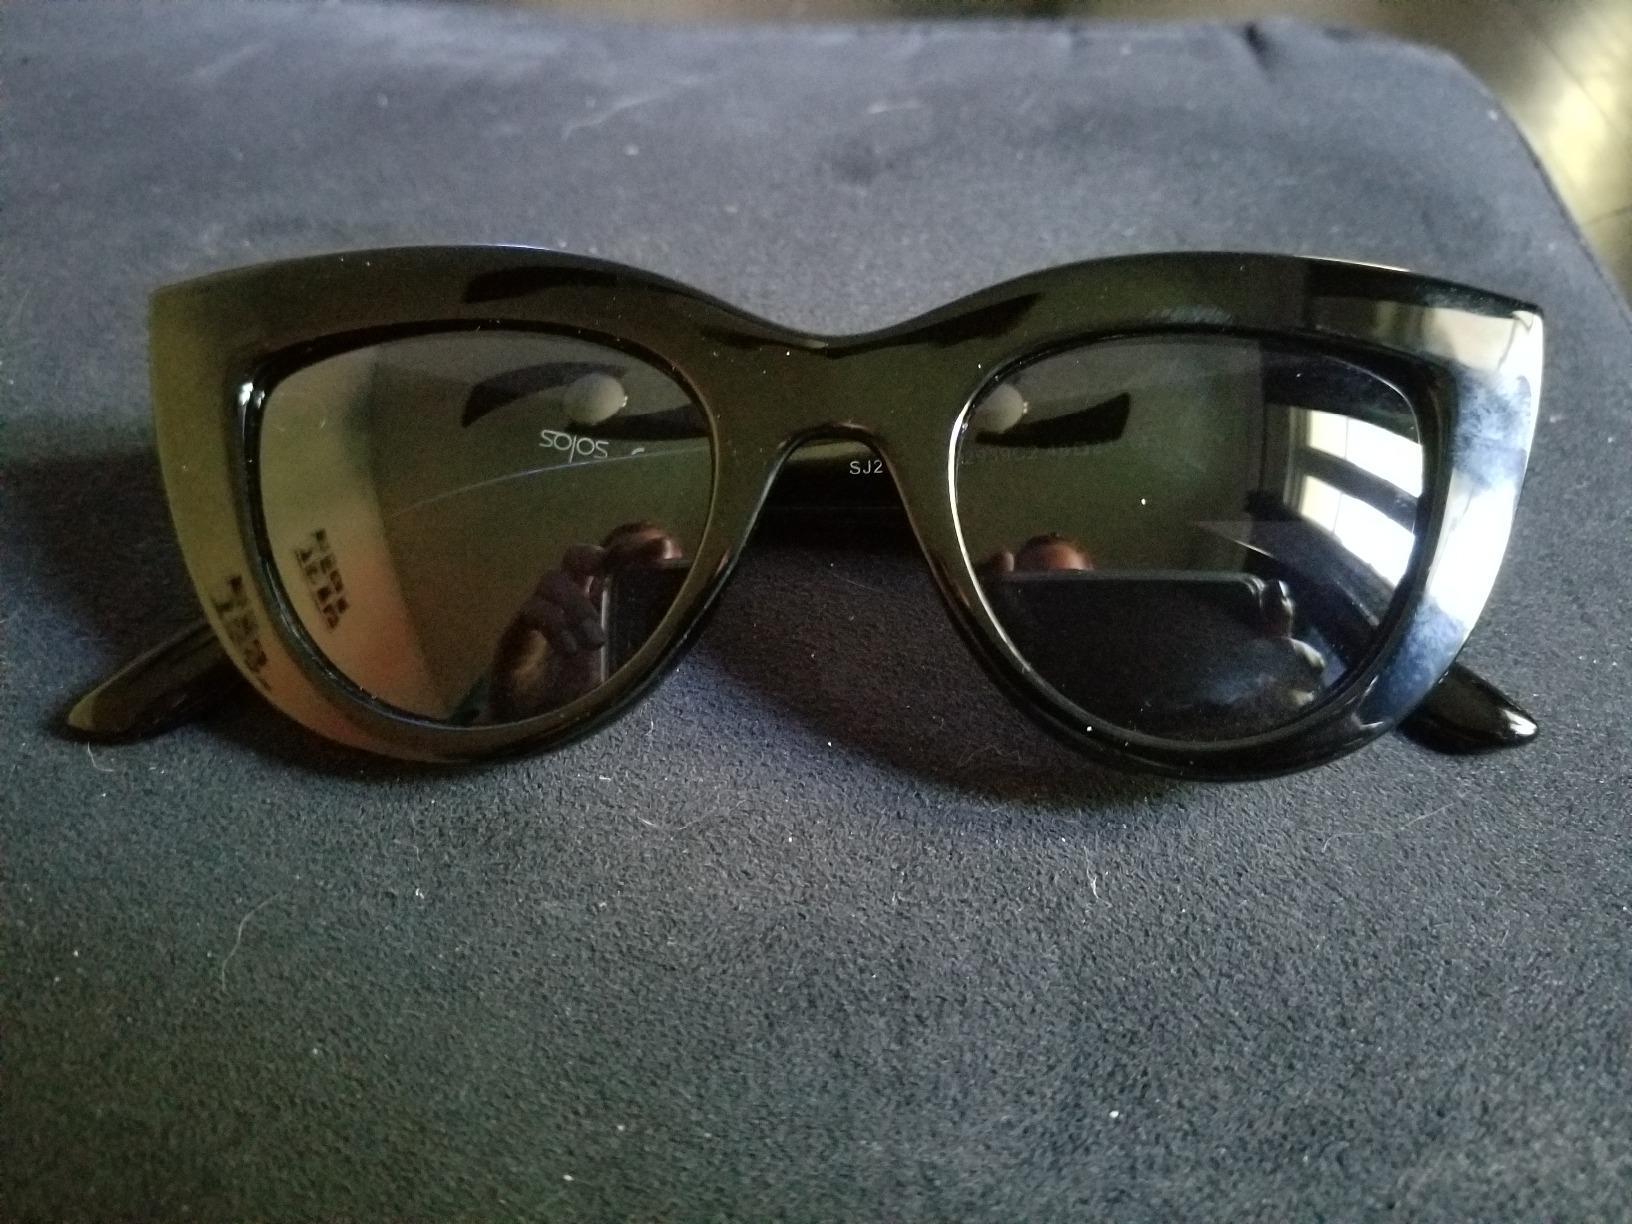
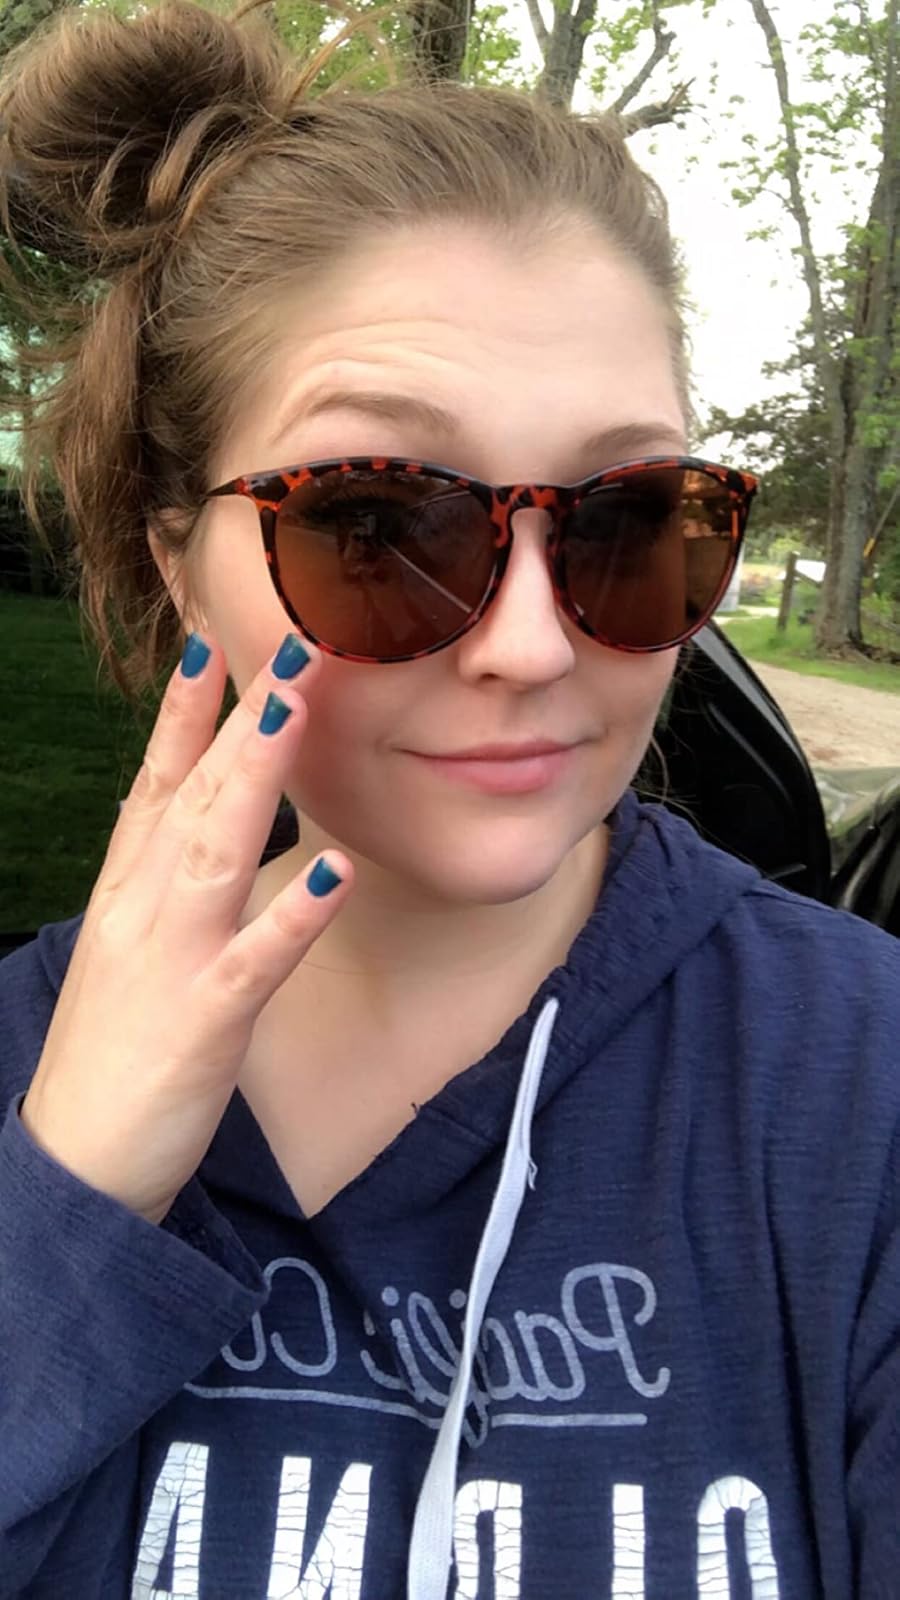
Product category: accessories_sunglasses
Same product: no